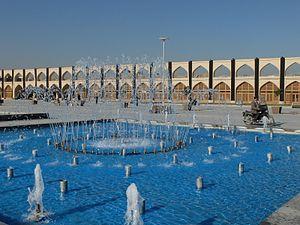
La Vieille Place d'Ispahan est une place dans le quartier historique de la ville d'Ispahan en Iran.